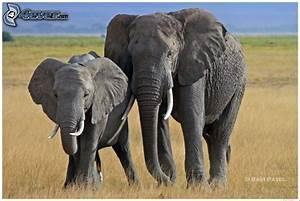
elephant